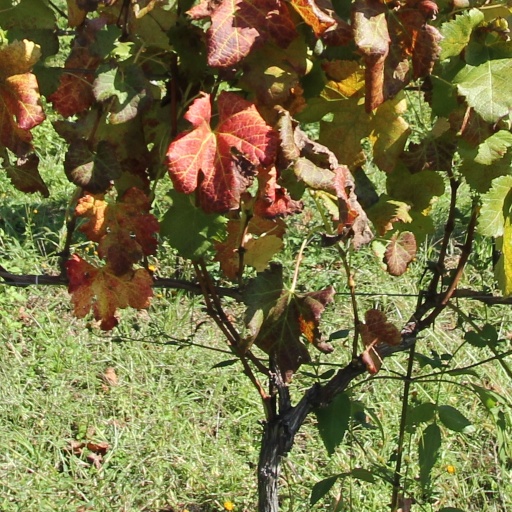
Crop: grape